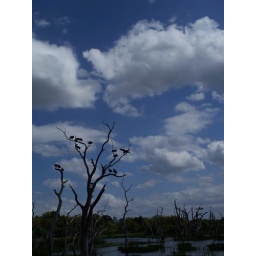
I thought this was an eerie picture....teh dark blue sky with the all the buzzards in the tree.